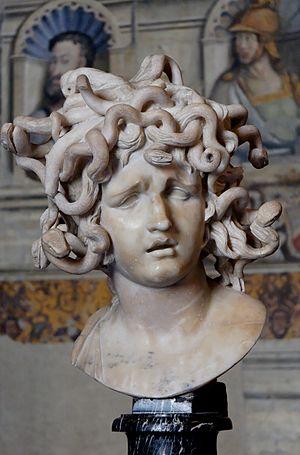
Buste de Méduse en marbre, 1630. Italiano: Testa di Medusa. Marmo, 1630.
Le buste de Méduse est une sculpture en marbre inspirée du personnage mythologique éponyme. Réalisée probablement vers 1640, elle est entrée dans la collection des Musées du Capitole en 1731. Elle est généralement attribuée au Bernin.